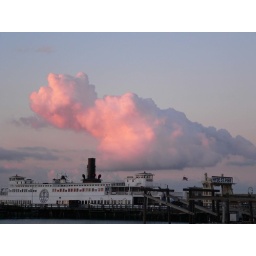
pink cloud over San Francisco